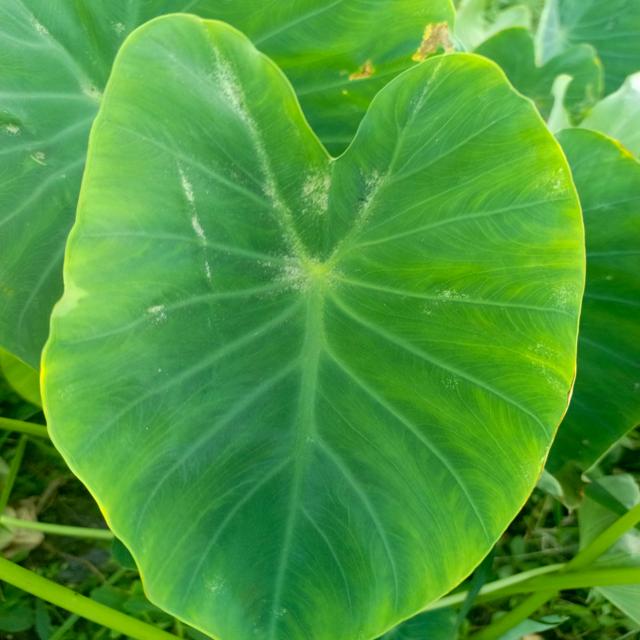
Label: Early_Blight